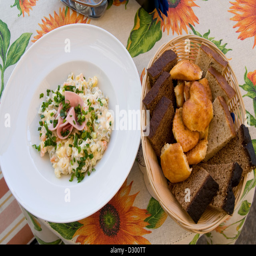
a dish of vegetable salad